Todd Harrity

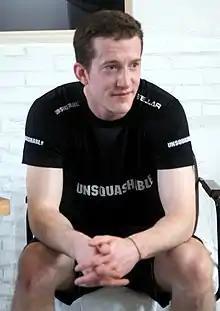
Harrity in 2019

Todd Harrity (born September 16, 1990) is a retired American professional squash player who reached a career-high PSA ranking of World No. 34 in February 2022. He is a three-time National Champion, winning in 2015, 2016 and 2019. In 2018, he came out as gay, announcing it on Twitter, thus becoming the first openly gay professional male squash player in the world. At the time he was ranked No. 1 in the United States out of all male squash players.